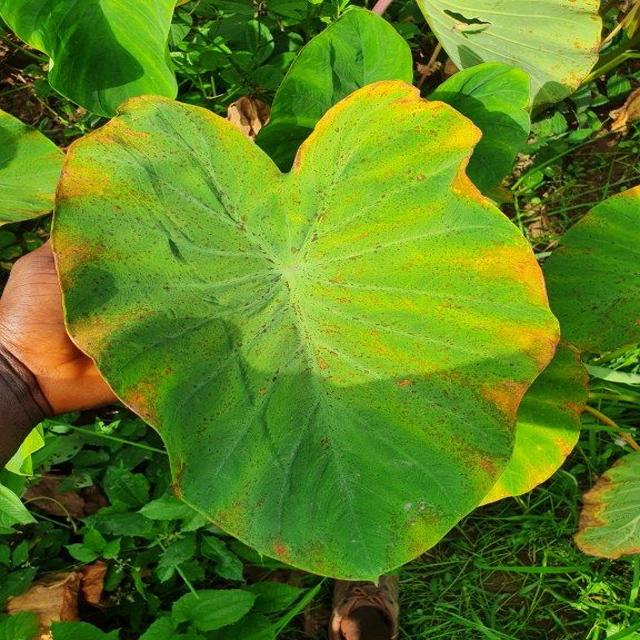
Label: Mid_Blight